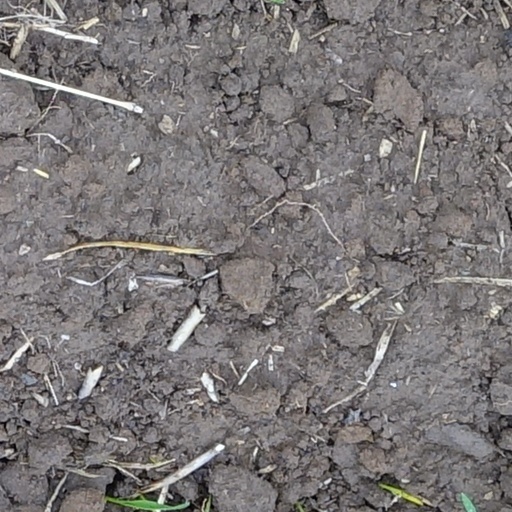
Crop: wheat